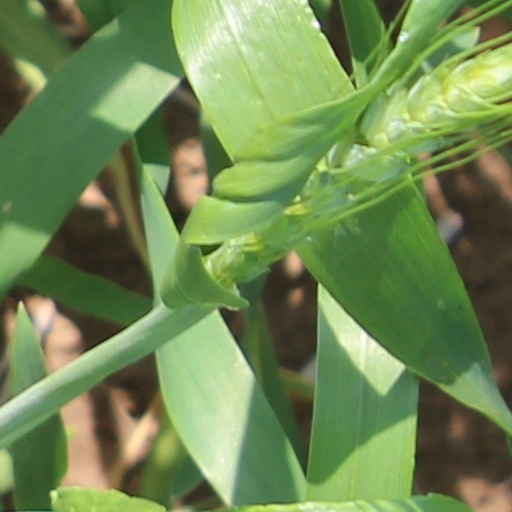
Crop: wheat